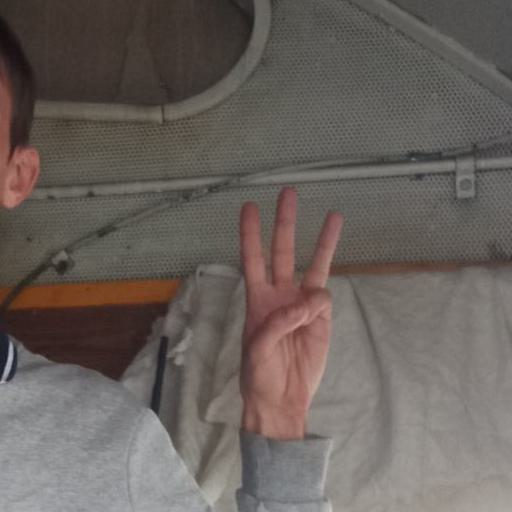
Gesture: three